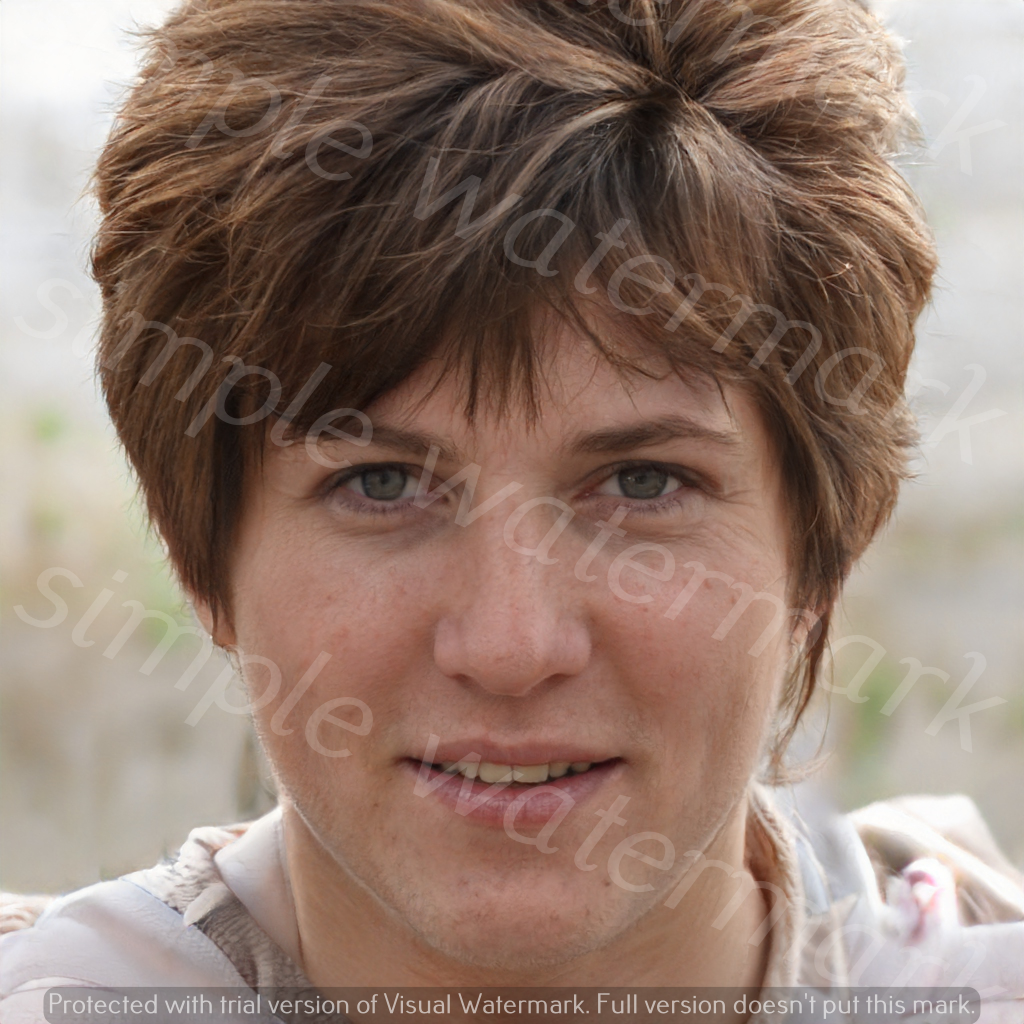
Label: Watermark